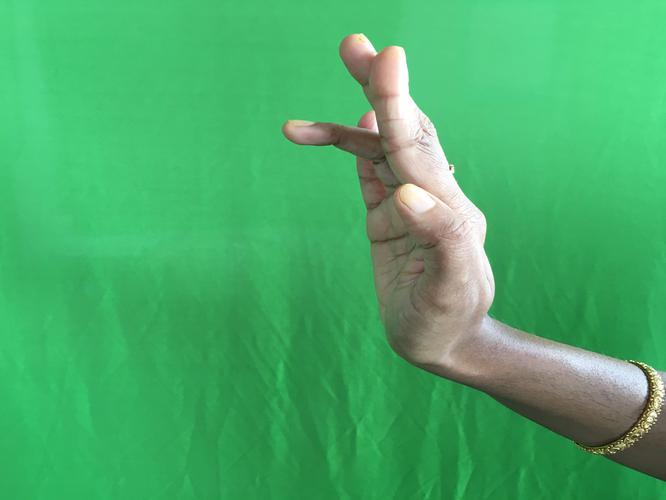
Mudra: Tripathaka
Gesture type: single_hand